Bellinzona

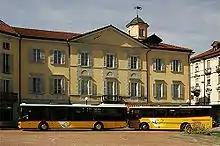
Autopostale city bus (left) and longer distance bus in Bellinzona

Bellinzona railway station is a major intermediate stop on the Gotthard railway. It is a stopping point for major trains heading north toward Arth-Goldau and Zürich, south toward Lugano, Chiasso and Italy, or southwest to Locarno. The station is also served by the regional trains operated by TiLo to Biasca, Chiasso, Locarno, Lugano and Malpensa Airport.